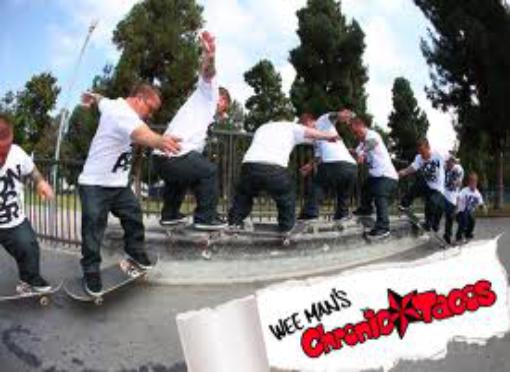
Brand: Chronic Tacos-2
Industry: Food